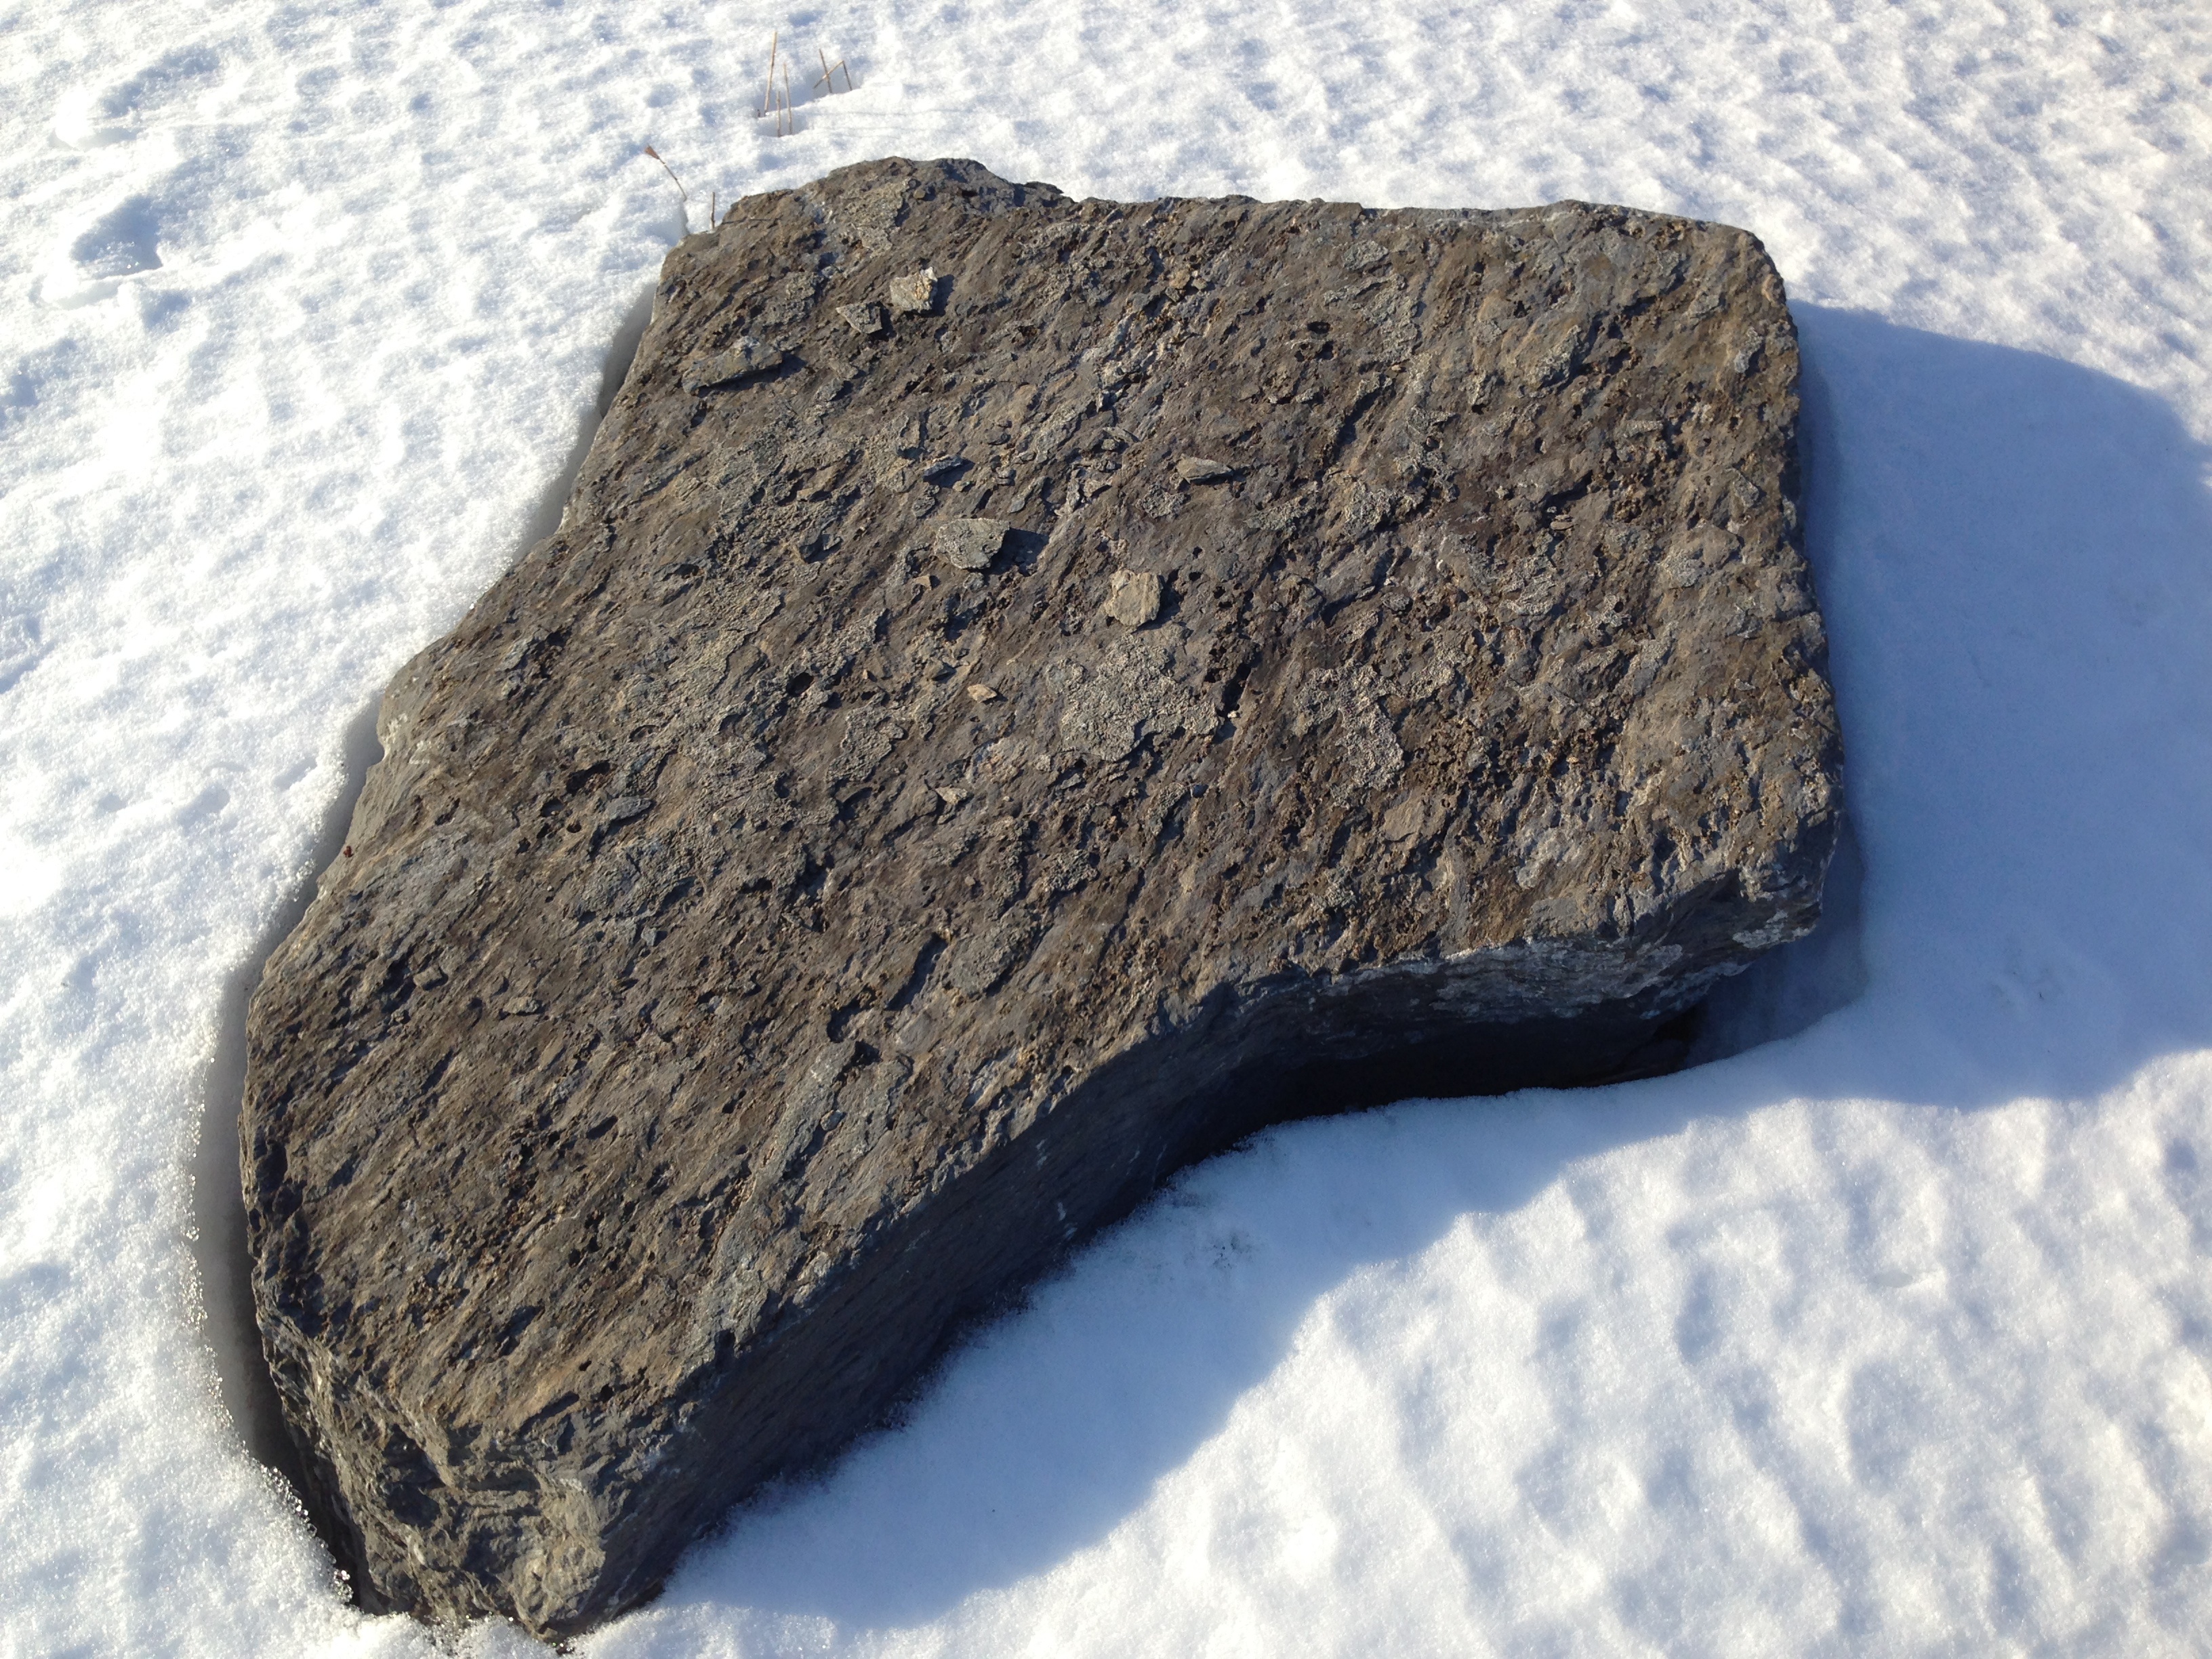
rock, soil, material, geology, igneous rock